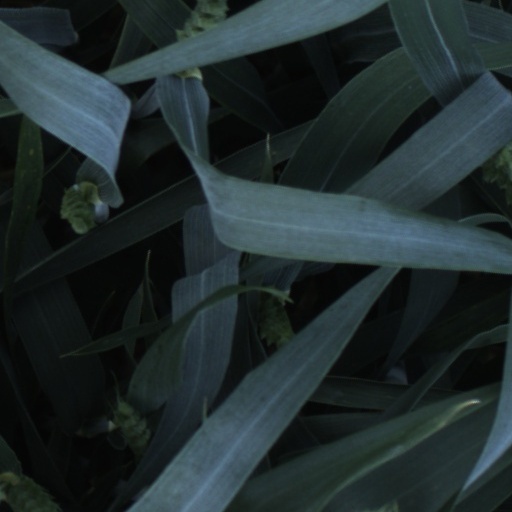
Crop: wheat